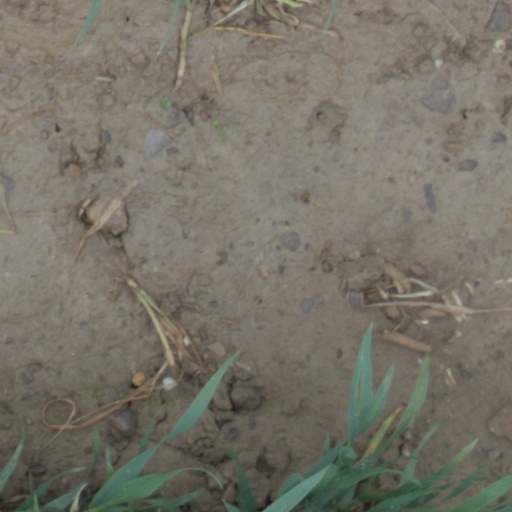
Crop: wheat